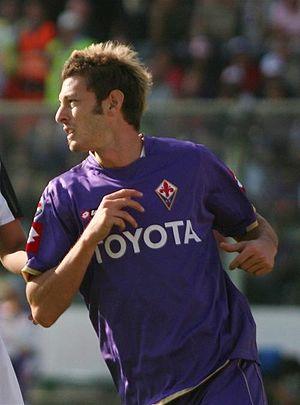
Federico Balzaretti, né le 6 décembre 1981 à Turin, surnommé Balzac, est un footballeur international italien évoluant au poste de défenseur latéral.